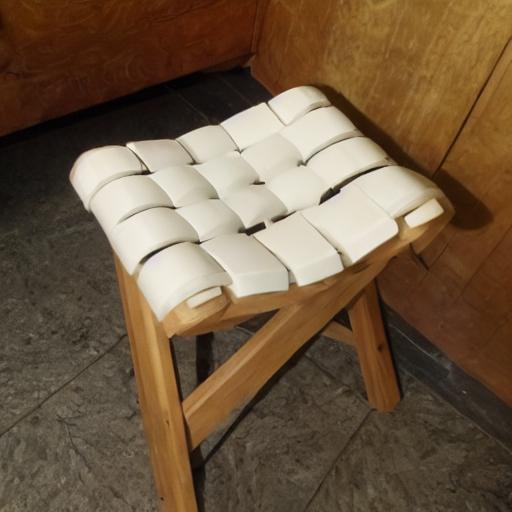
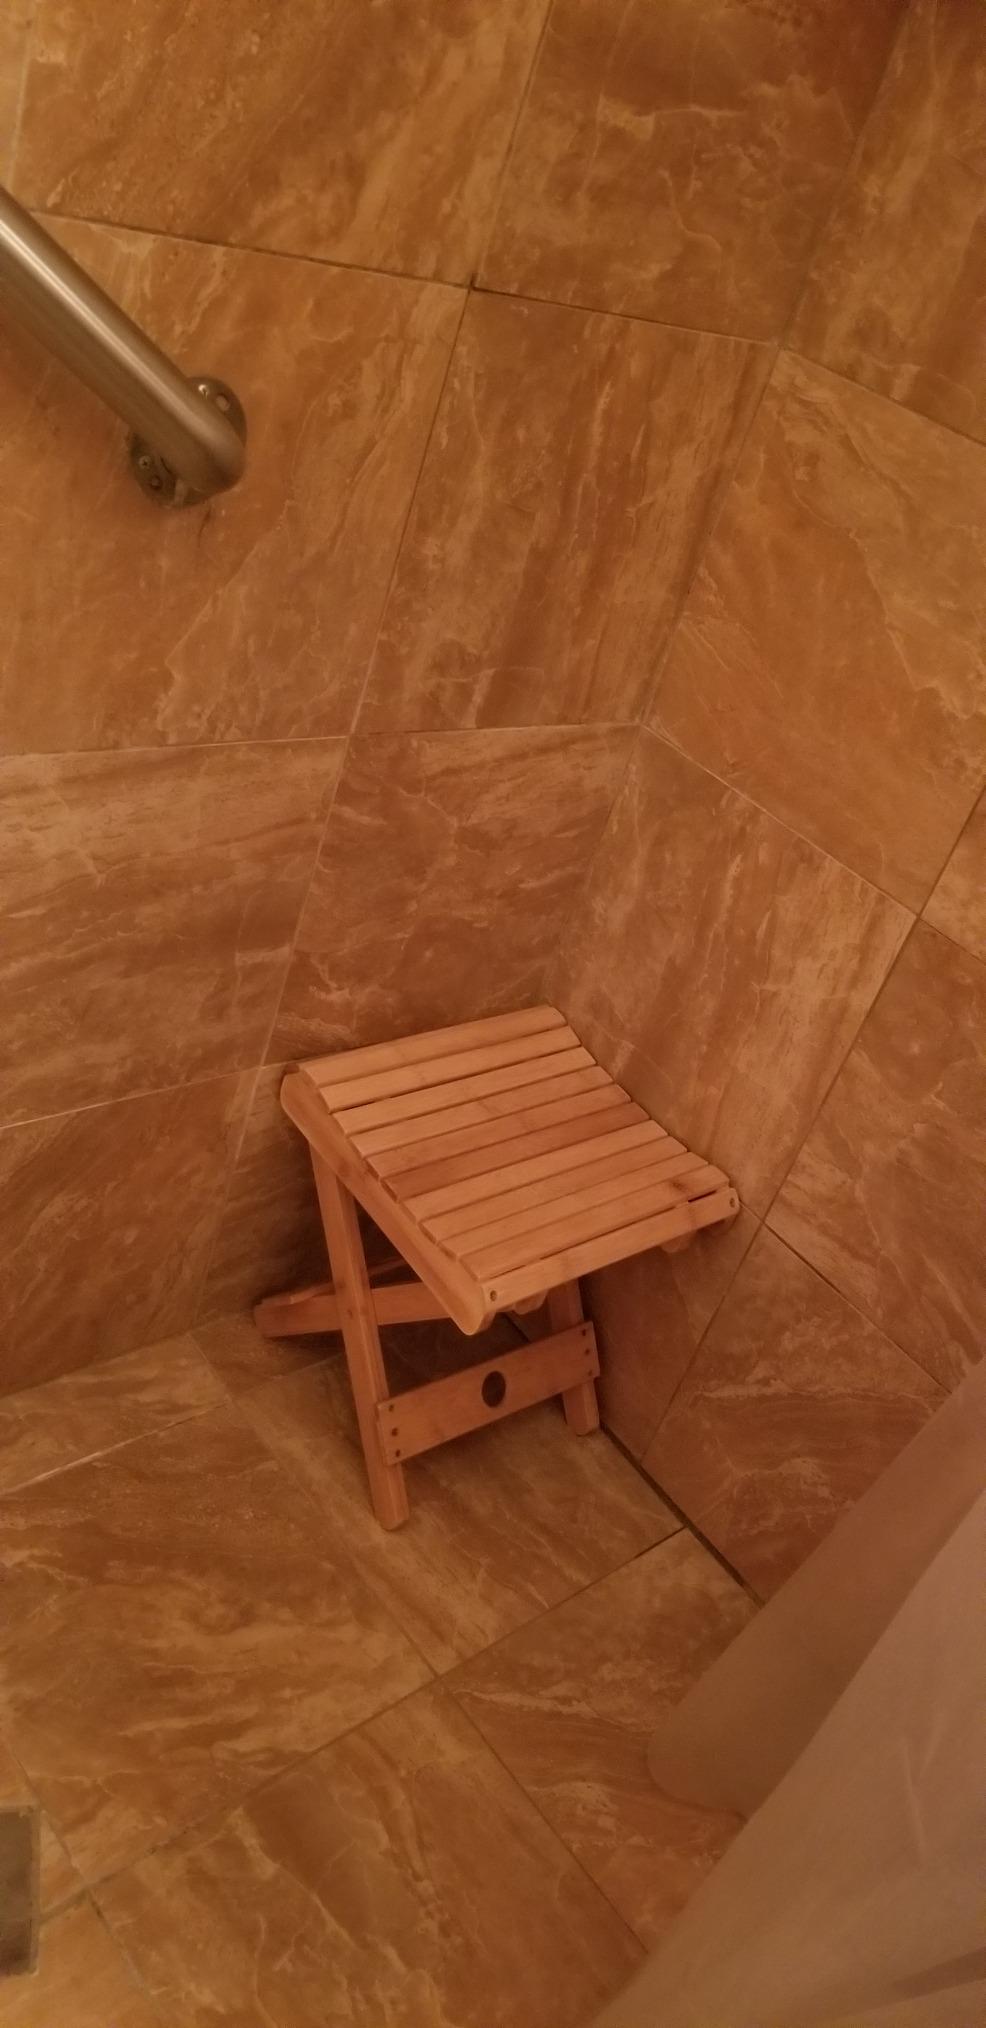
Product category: stool
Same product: no